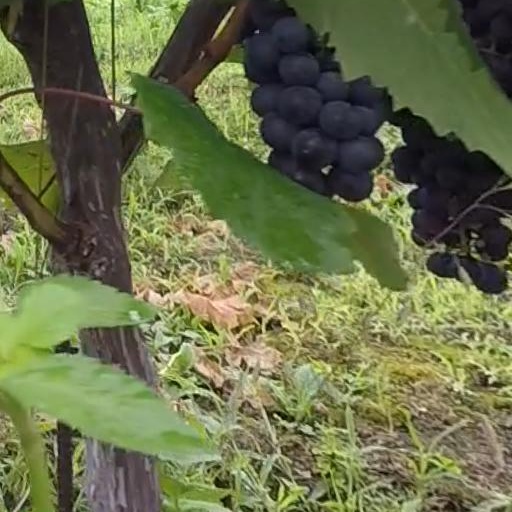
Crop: grape